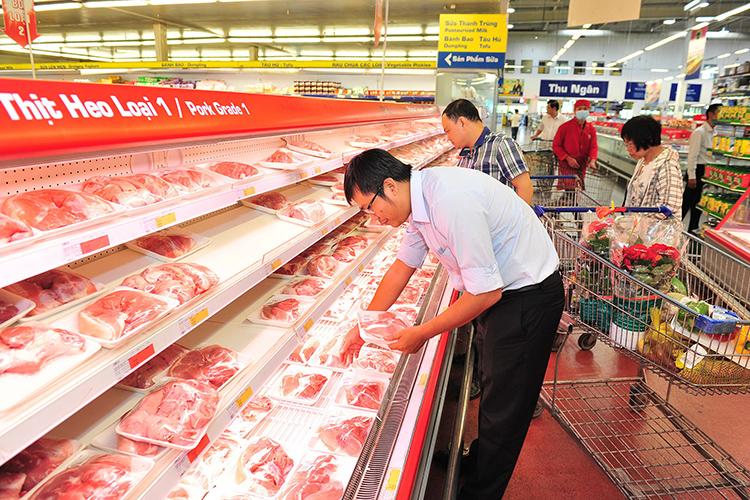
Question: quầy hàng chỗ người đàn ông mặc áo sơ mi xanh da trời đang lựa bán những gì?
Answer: bán thịt heo loại 1